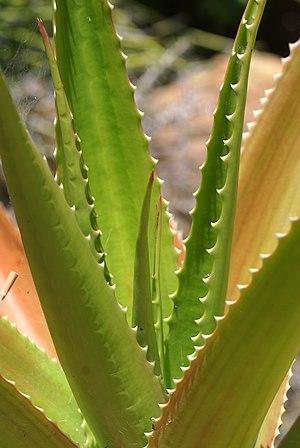
L' aloe vaombe est une variété arborescente d'aloe endémique de l'île de Madagascar.